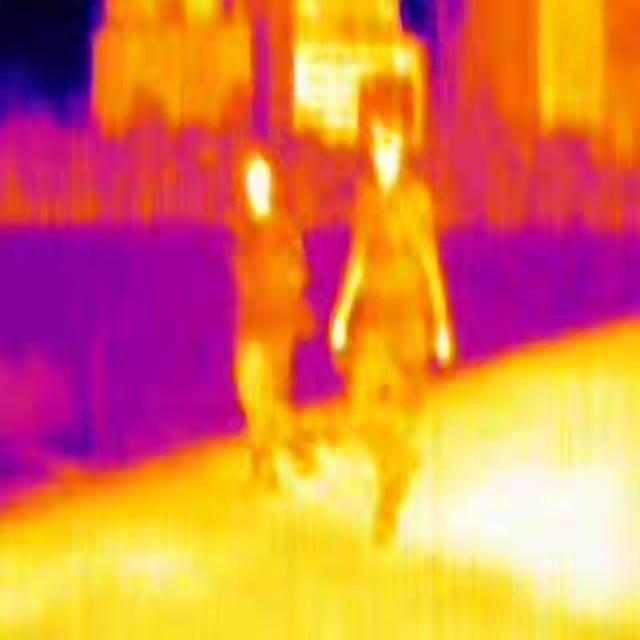
Detected objects:
label: person
label: person